San Francisco Bay

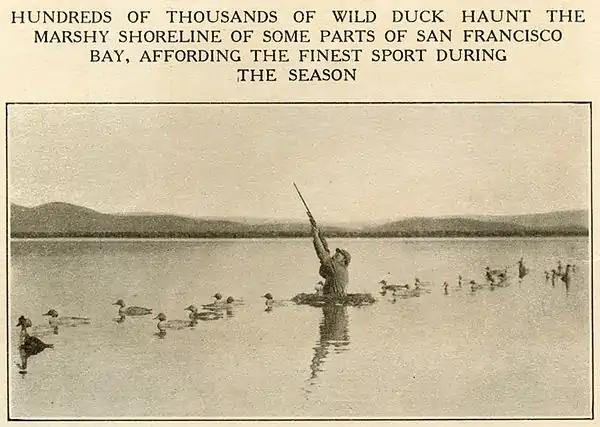
Duck hunting on the Bay, 1915

In 1910, the Southern Pacific railroad company built the Dumbarton Rail Bridge, the first bridge crossing San Francisco Bay. The first automobile crossing was the Dumbarton Bridge, completed in January 1927. More crossings were later constructed – the Carquinez Bridge in May 1927, the San Francisco–Oakland Bay Bridge in 1936, the Golden Gate Bridge in 1937, the Richmond–San Rafael Bridge in 1956, and the San Mateo–Hayward Bridge in 1967.